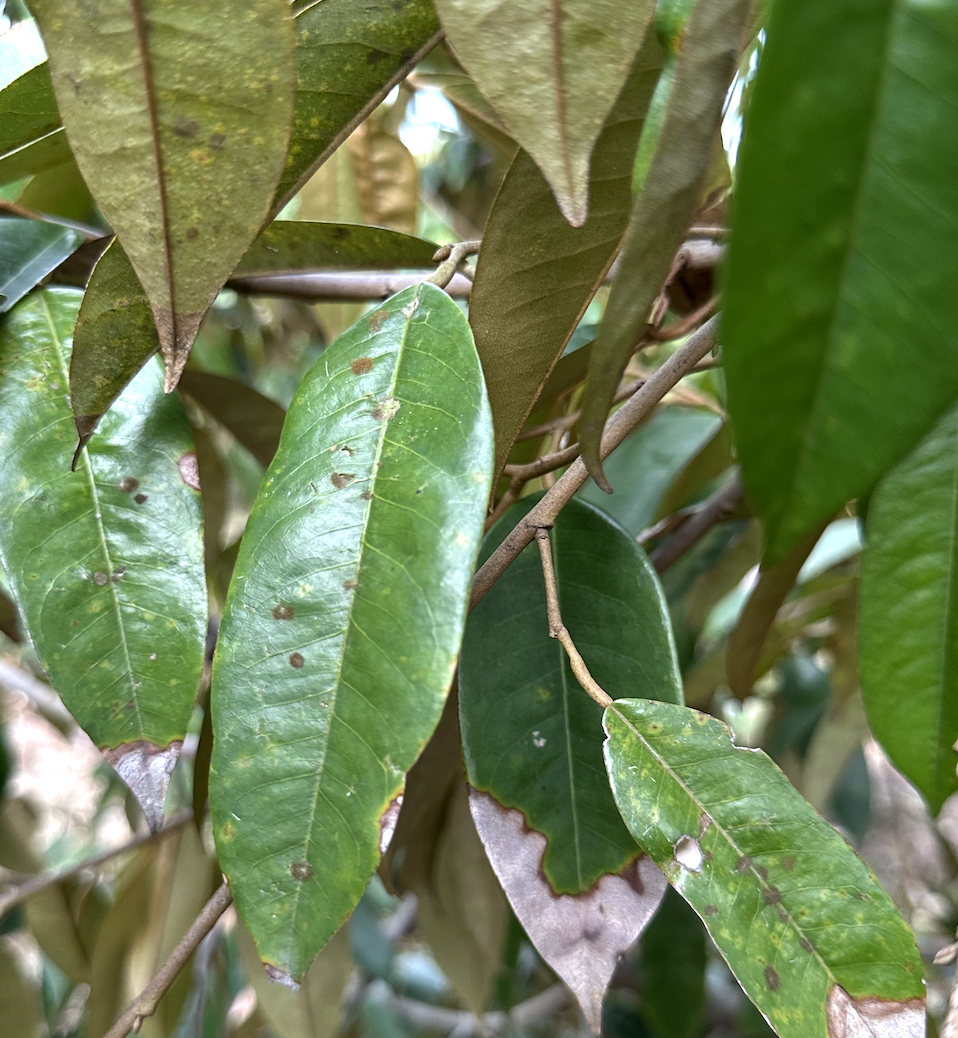
Label: stem_blight